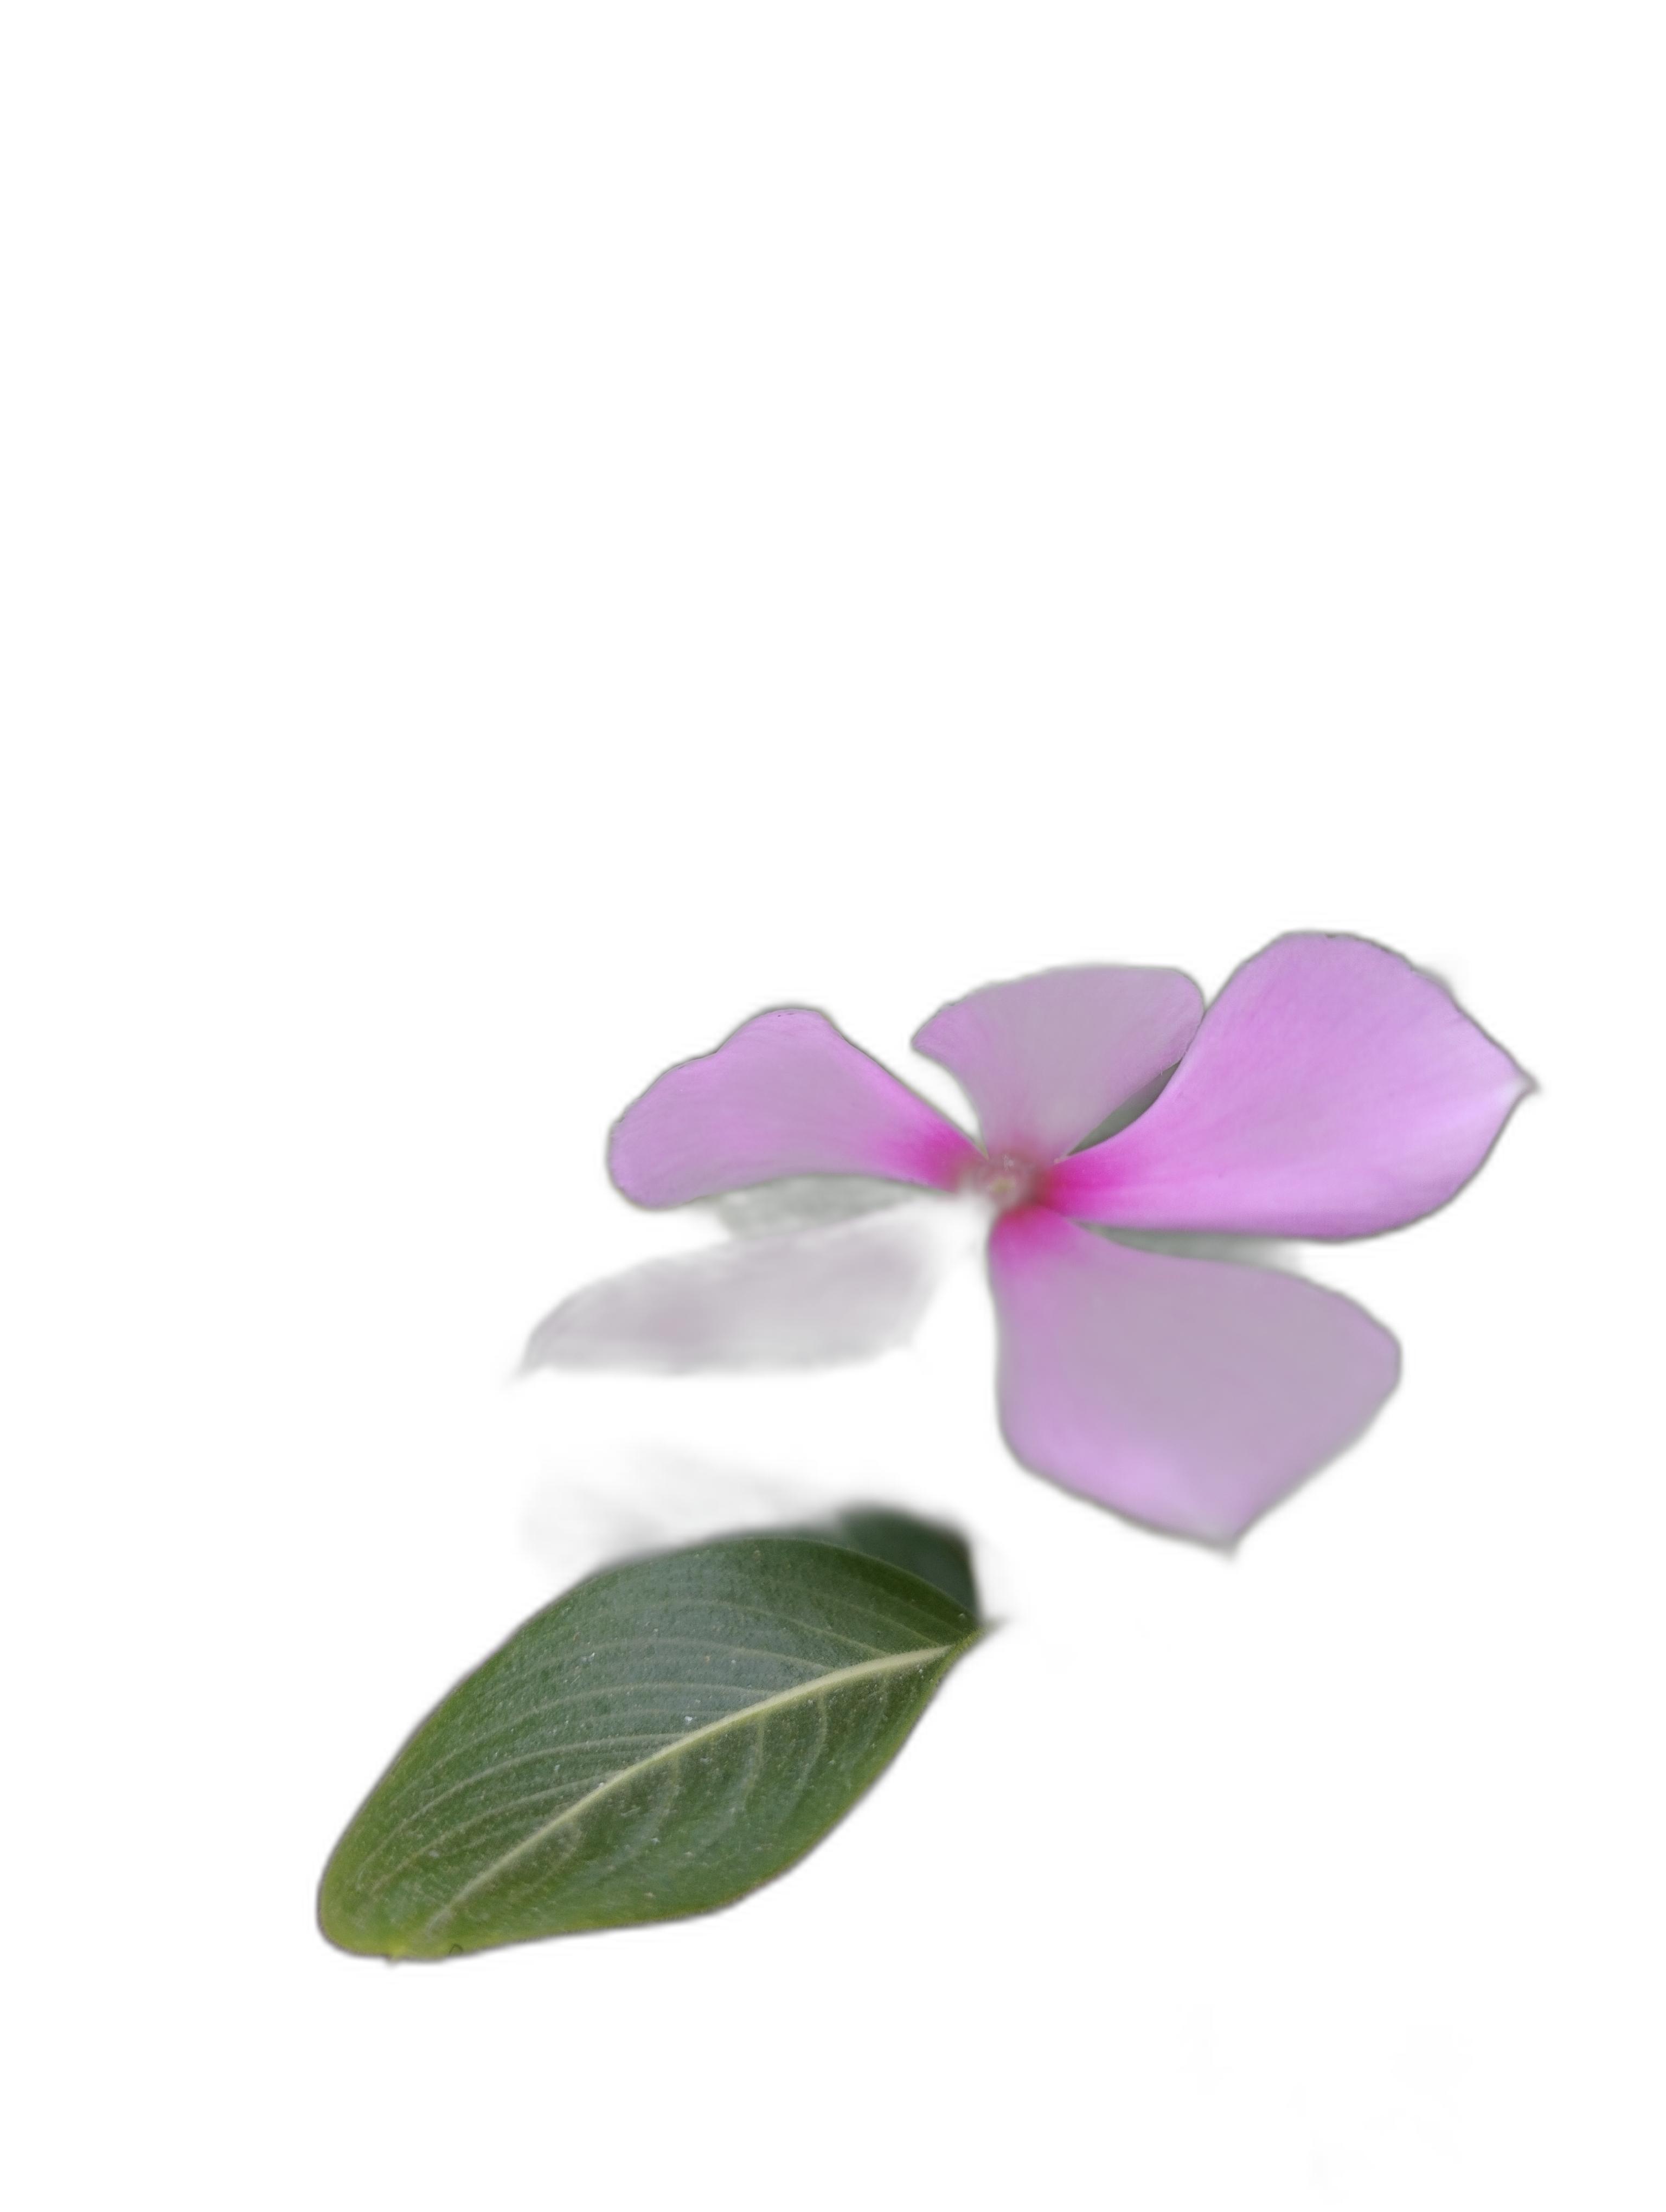
Label: Madagascar periwinkle